Wolf Rock Lighthouse

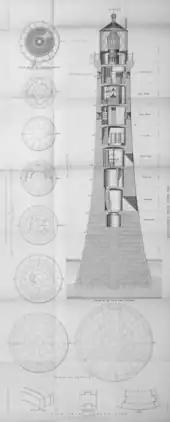
Engineering drawing showing the structure of Wolf Rock Lighthouse.

"Gabrielle" of Milford Haven was wrecked on the Wolf Rock in 1394. Her cargo, worth £1000, was washed ashore in Cornwall and collected as wreck.